Keelung City Government

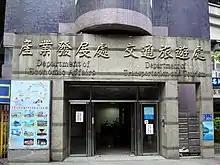
Department of Economic Affairs and Department of Transportation and Tourism

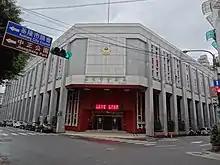
Keelung Police Bureau

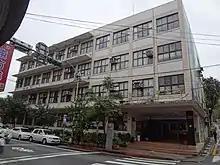
City Health Bureau

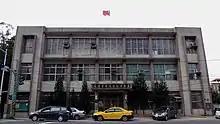
Keelung City Bus Management Office

Keelung City Hall is accessible within walking distance east from Keelung Station of Taiwan Railways.